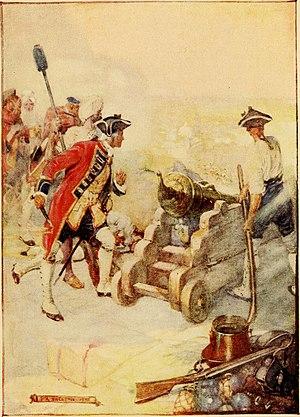
Le siège de Trichinopoly se déroula de juillet 1751 à avril 1752 en Inde du Sud, dans le cadre de la deuxième guerre carnatique. Il opposa une armée indienne commandée par le nabab du Carnate Chanda Sahib, assistée d'un contingent français sous les ordres de Louis-Hubert de Combault d'Auteuil puis de Jacques-François Law de Lauriston, à la garnison britannique de Trichinopoly dirigée par Mahamet Ali Khan Wallajah et par le capitaine Gingins. Après plusieurs mois de siège, les troupes franco-indiennes, menacées par l'arrivée d'une colonne de secours anglaise, abandonnèrent le siège et se replièrent sur l'île de Srirangam.